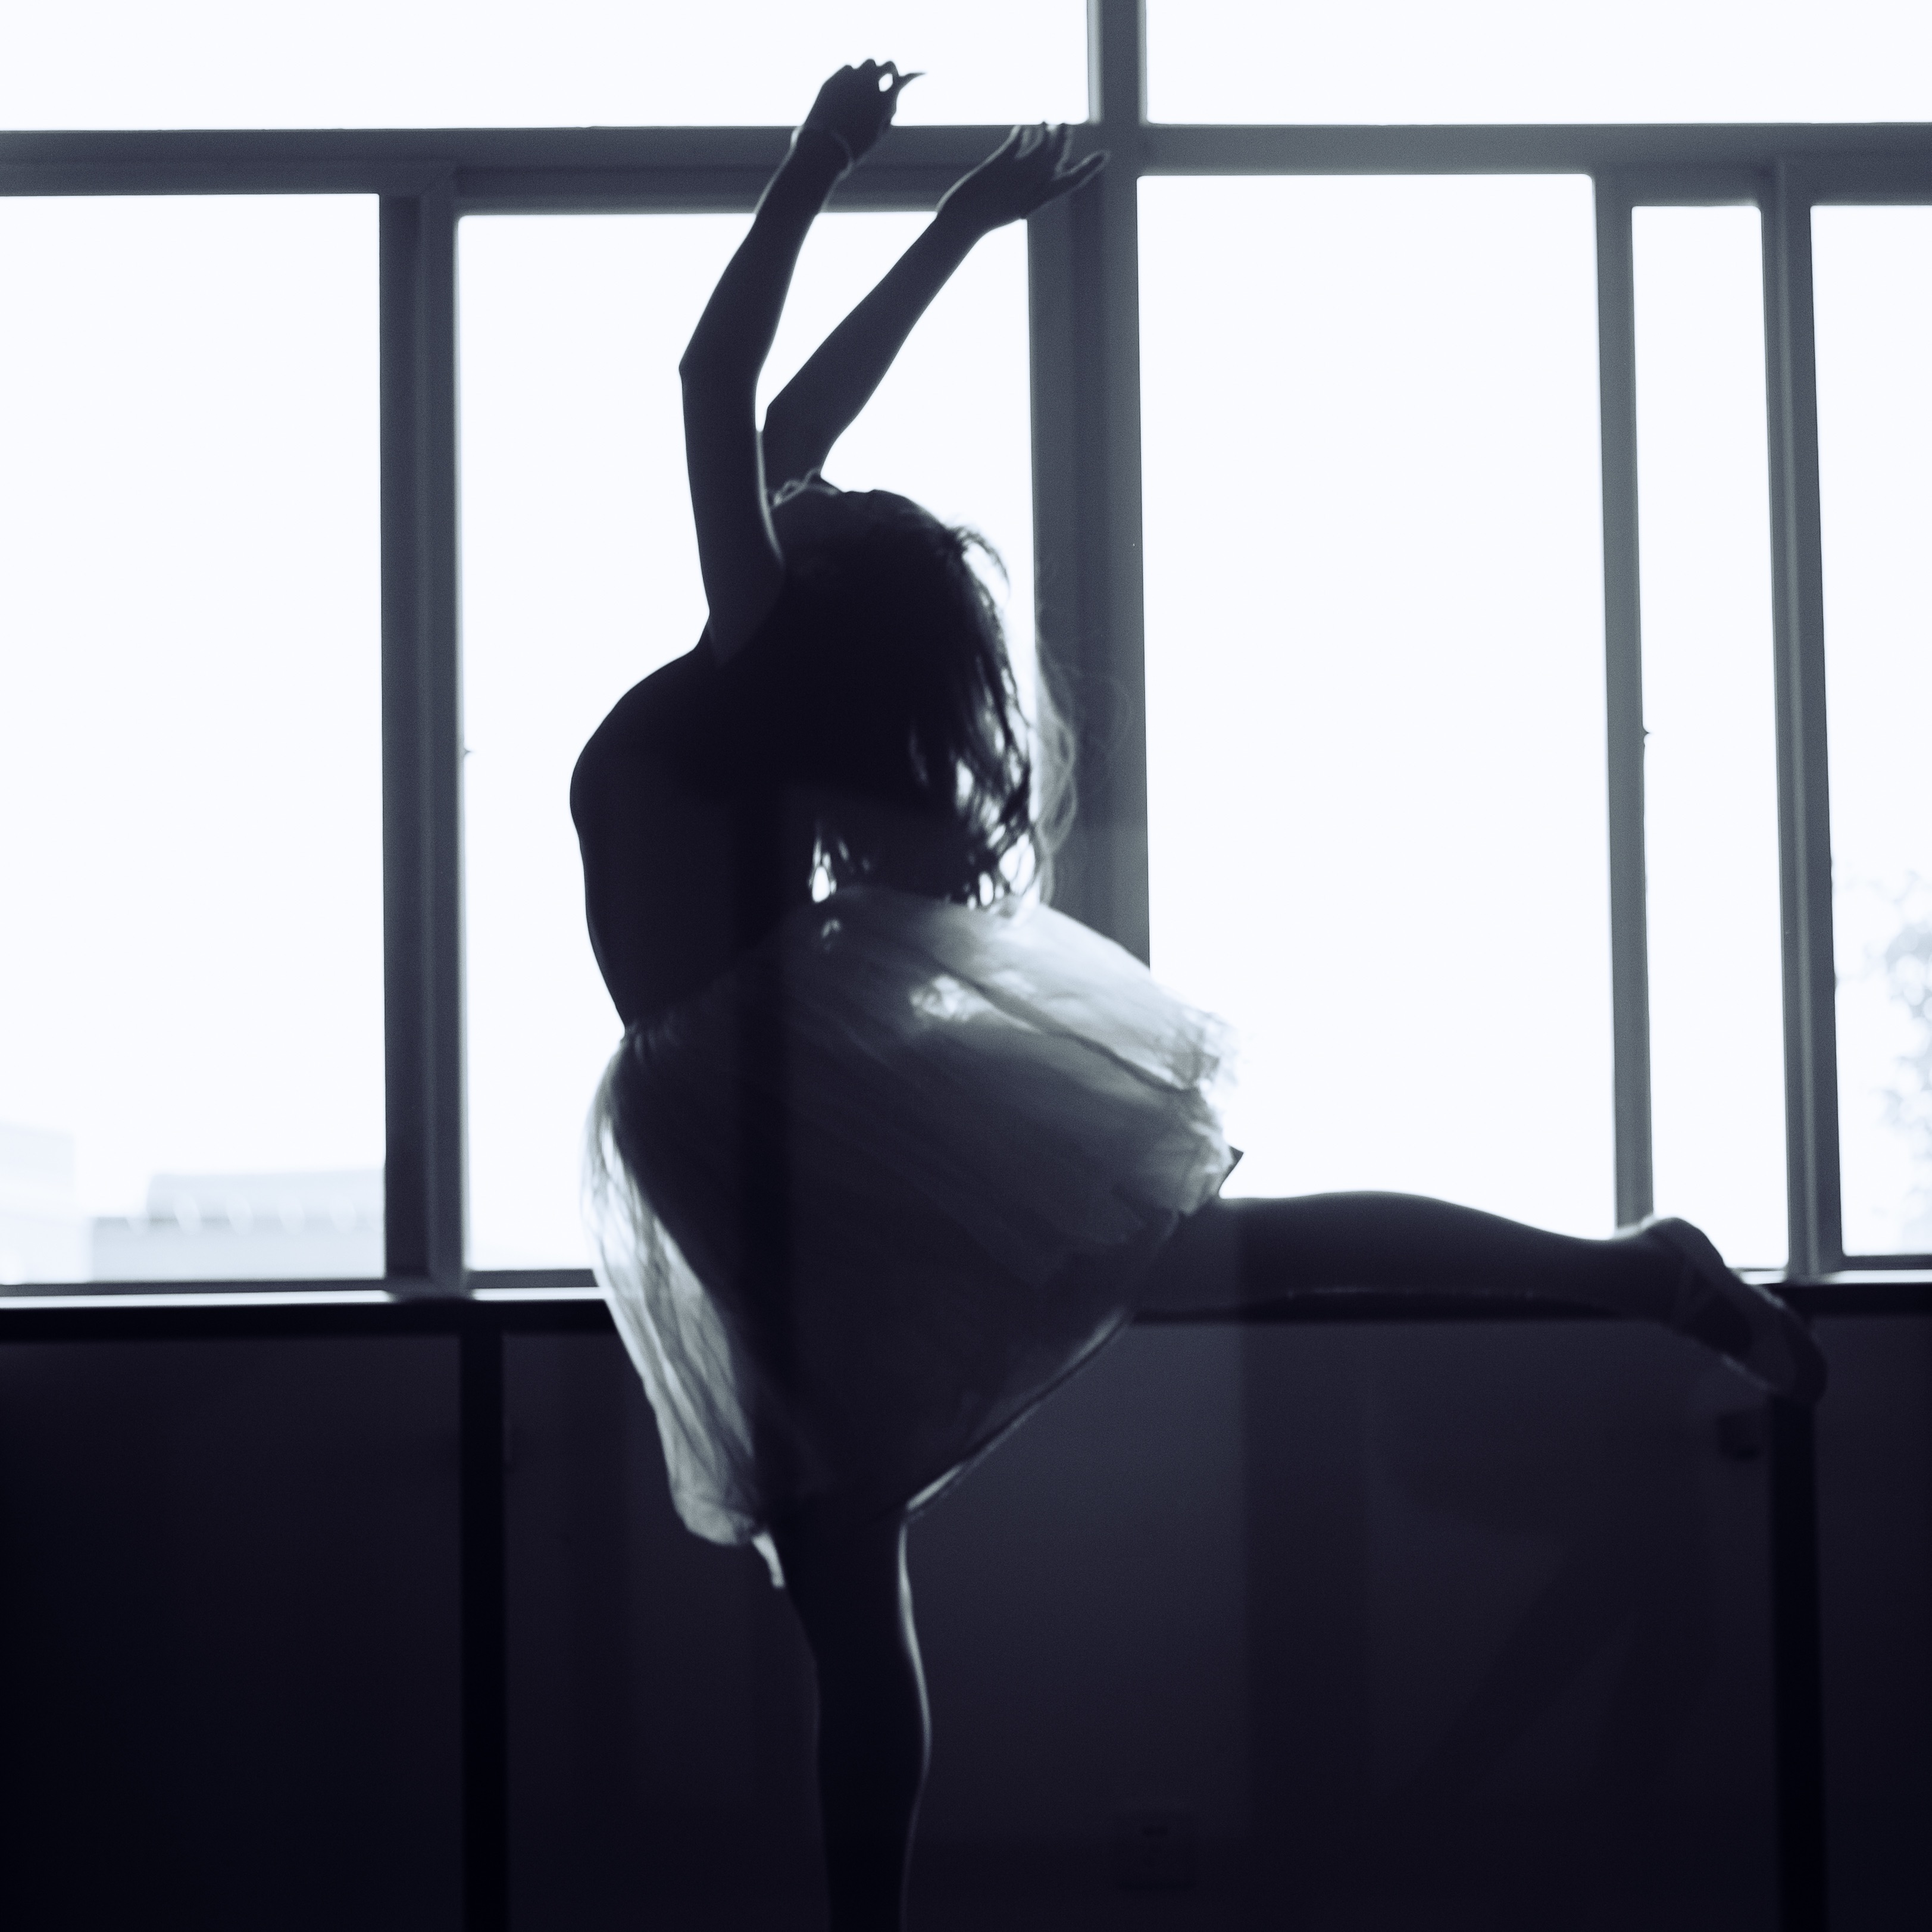
sitting, black, arm, human positions, physical fitness